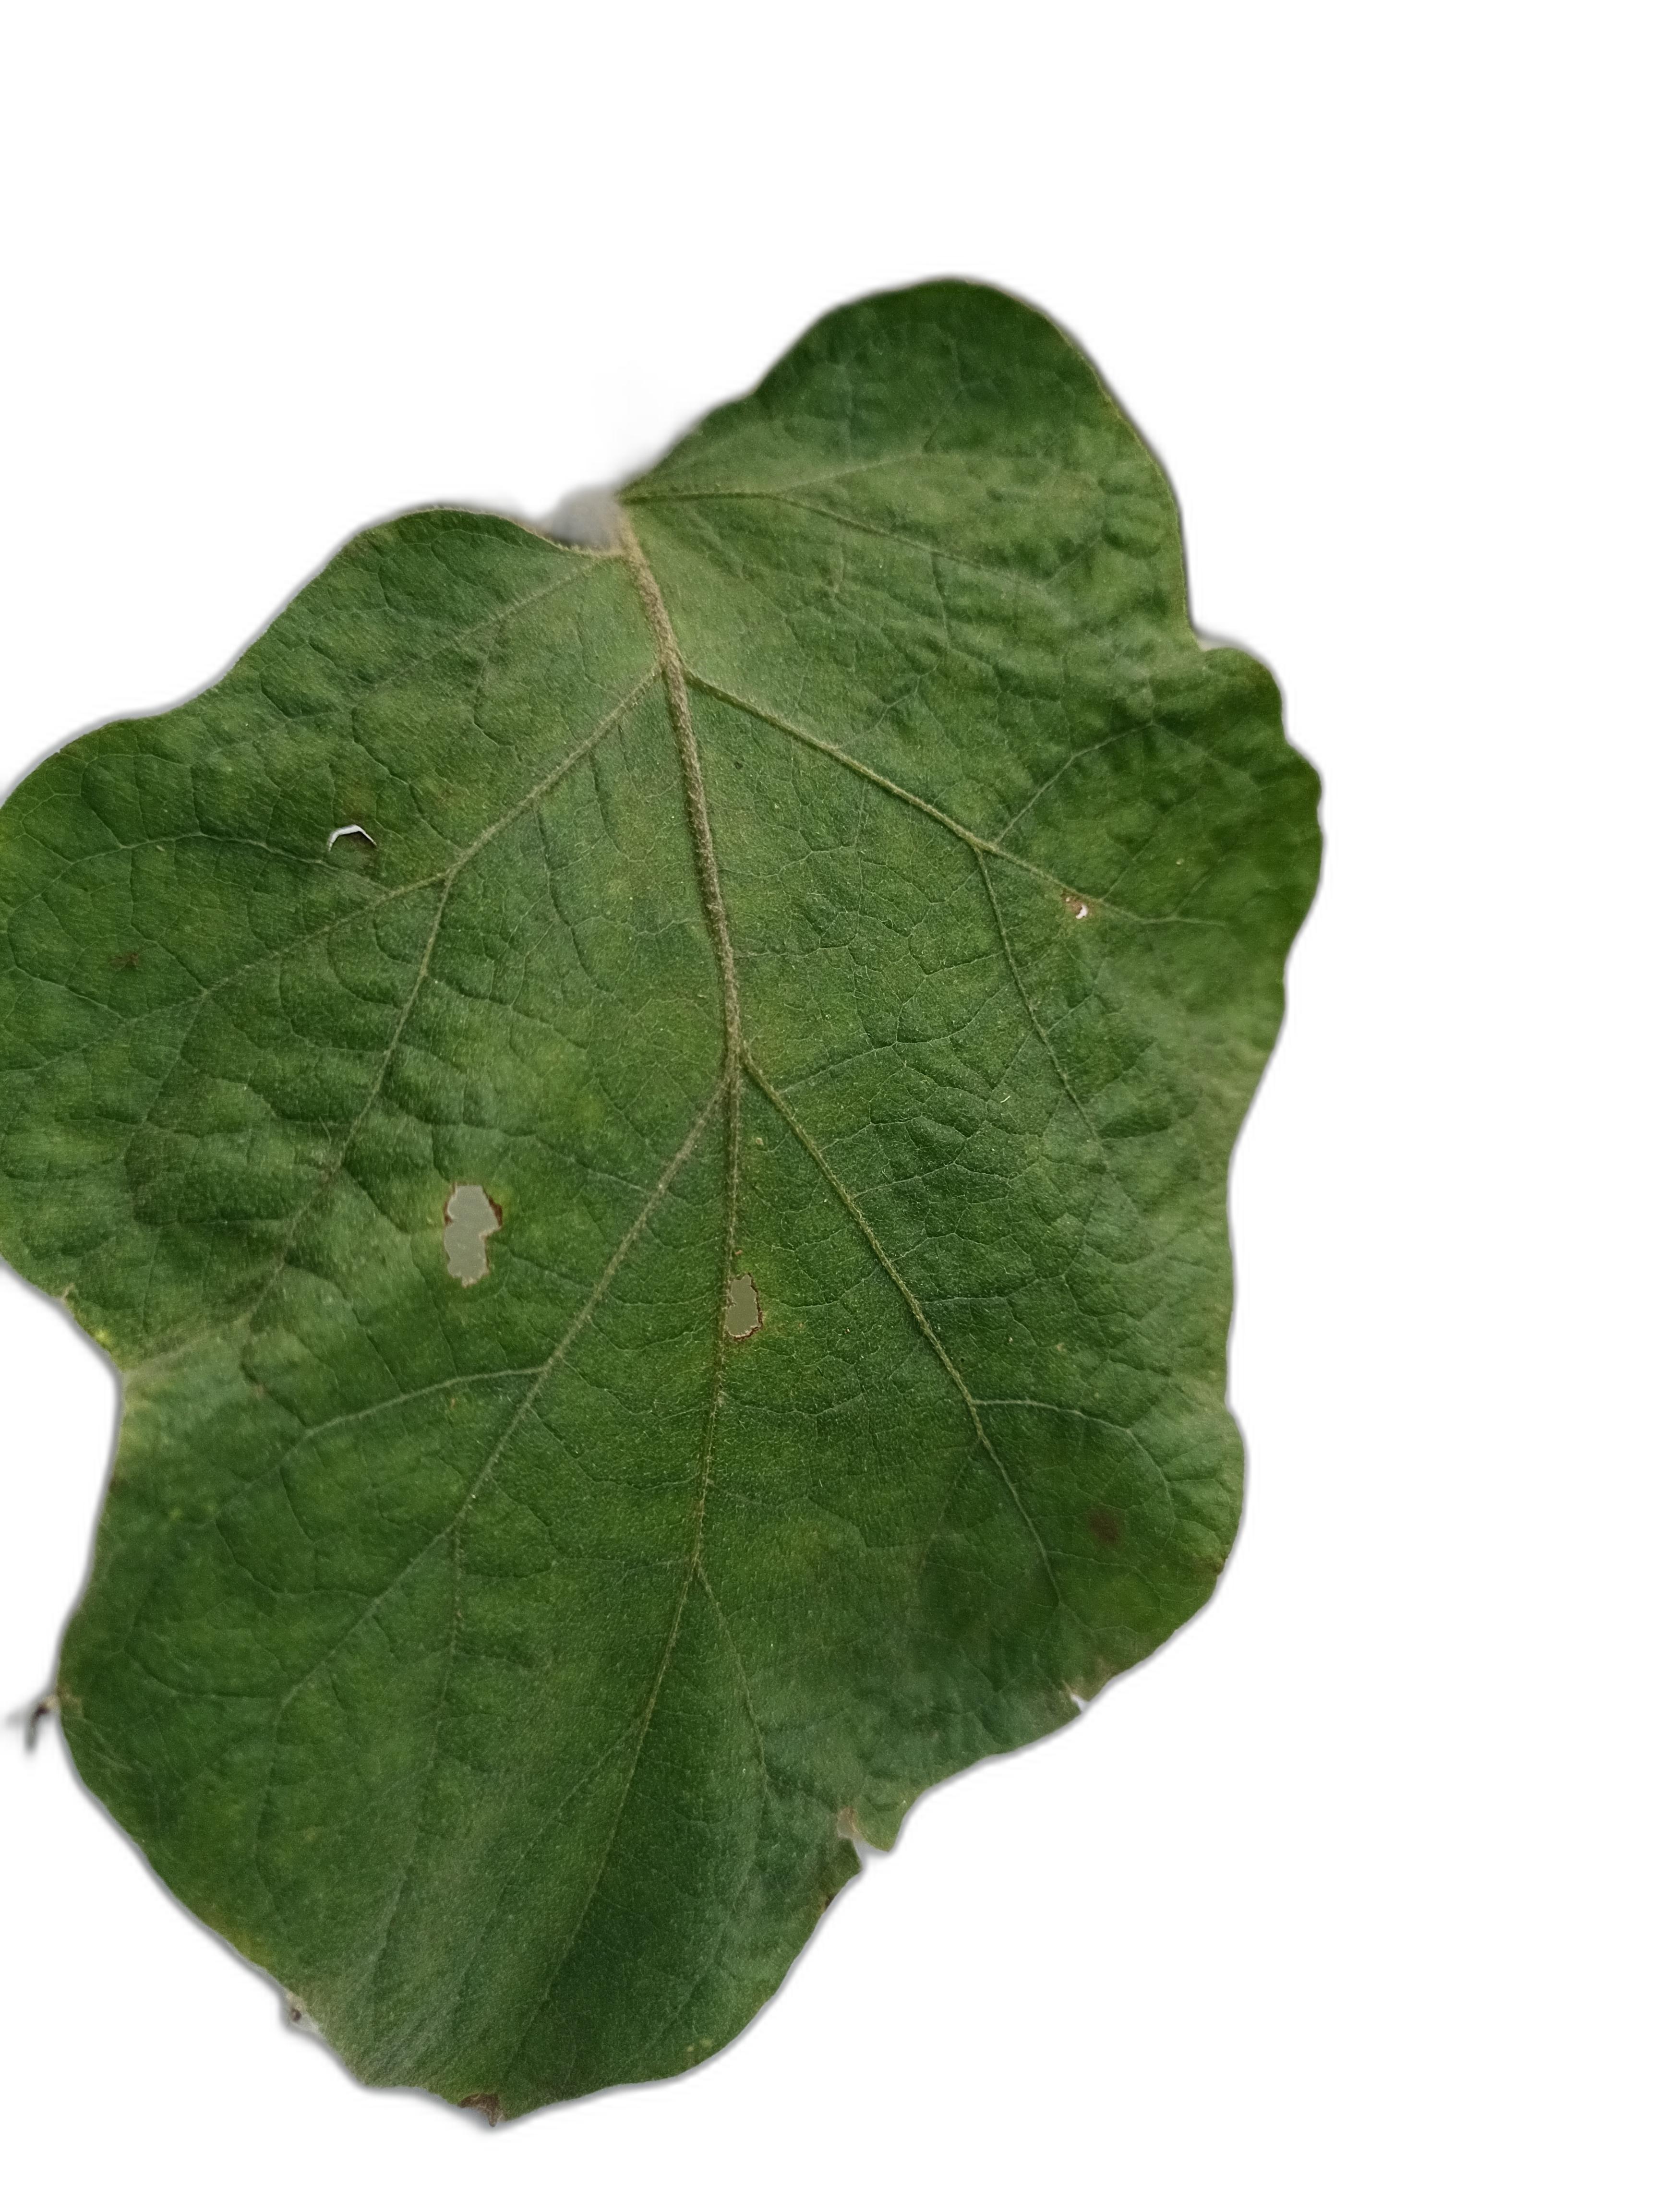
Label: Insect Pest Disease